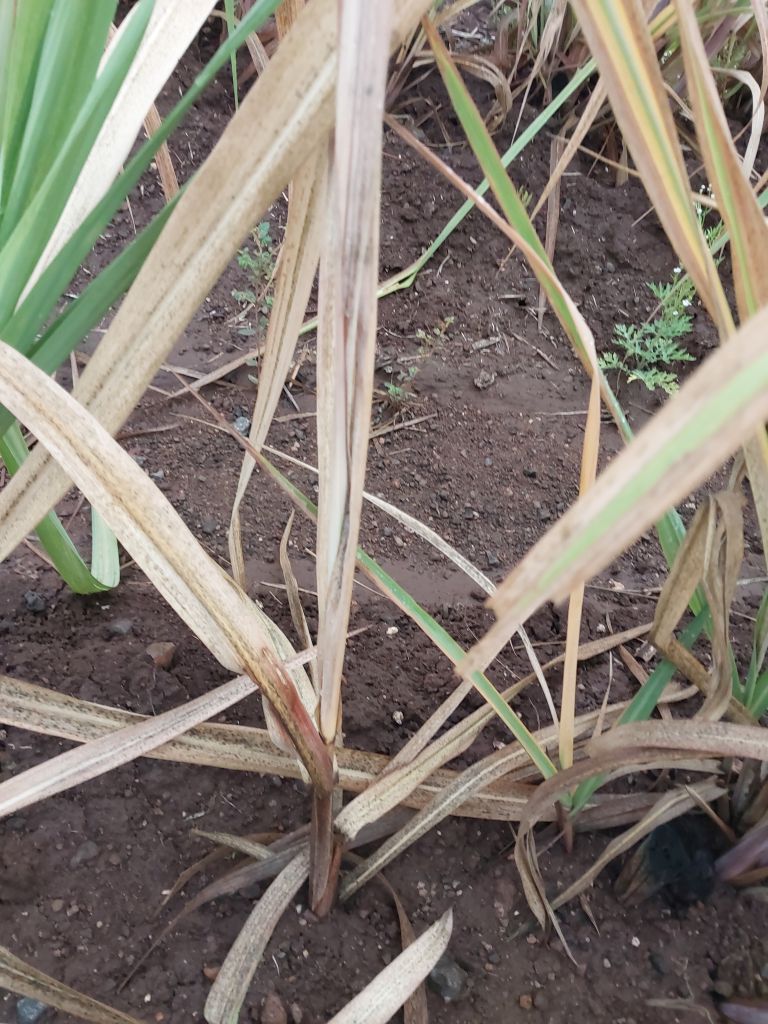
Label: Sett Rot